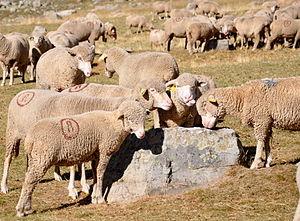
Moutons se nourrissant de sel
Le sel de table, sel alimentaire ou sel de cuisine, est composé essentiellement de chlorure de sodium. Il se présente sous différentes formes : gros sel, sel fin, fleur de sel.
Le vallon de Maurin est la partie habitée extrême du département et de la vallée de l'Ubaye dont le cours d'eau majeur y prend sa source. C'est aussi l'extrémité de la commune de Saint-Paul-sur-Ubaye, et du canton de Barcelonnette, situé à leur nord-est ; fine bande territoriale, excroissance, enclavée, séparée des périphéries par de hautes cimes, au sud piémontaises, italiennes et au nord Queyrasines, département des Hautes-Alpes.